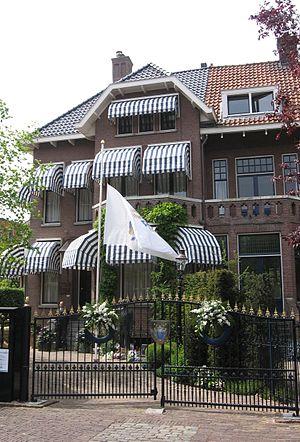
Une maison est un bâtiment d'habitation, souvent de taille moyenne destiné au logement d'une famille, ou encore plus imposante divisée en plusieurs résidences ou appartements. Une maison est, en droit civil français, un immeuble, mot qui désigne aussi couramment un édifice de plusieurs étages divisé en plusieurs appartements occupés par diverses familles. On parle alors d'immeuble collectif.